Diego Sepúlveda Adobe

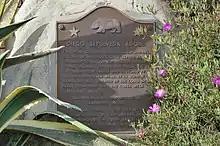
California Historical Landmark plaque at the adobe

The Diego Sepúlveda Adobe, sometimes called the Costa Mesa Estancia or the Santa Ana Estancia, is an adobe structure in Costa Mesa, Orange County, California. It is the second-oldest building still standing in the county.